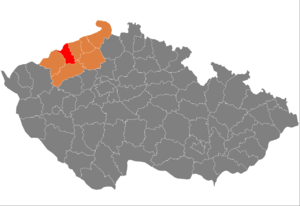
Le district de Most est un des sept districts de la région d'Ústí nad Labem, en Tchéquie. Son chef-lieu est la ville de Most.